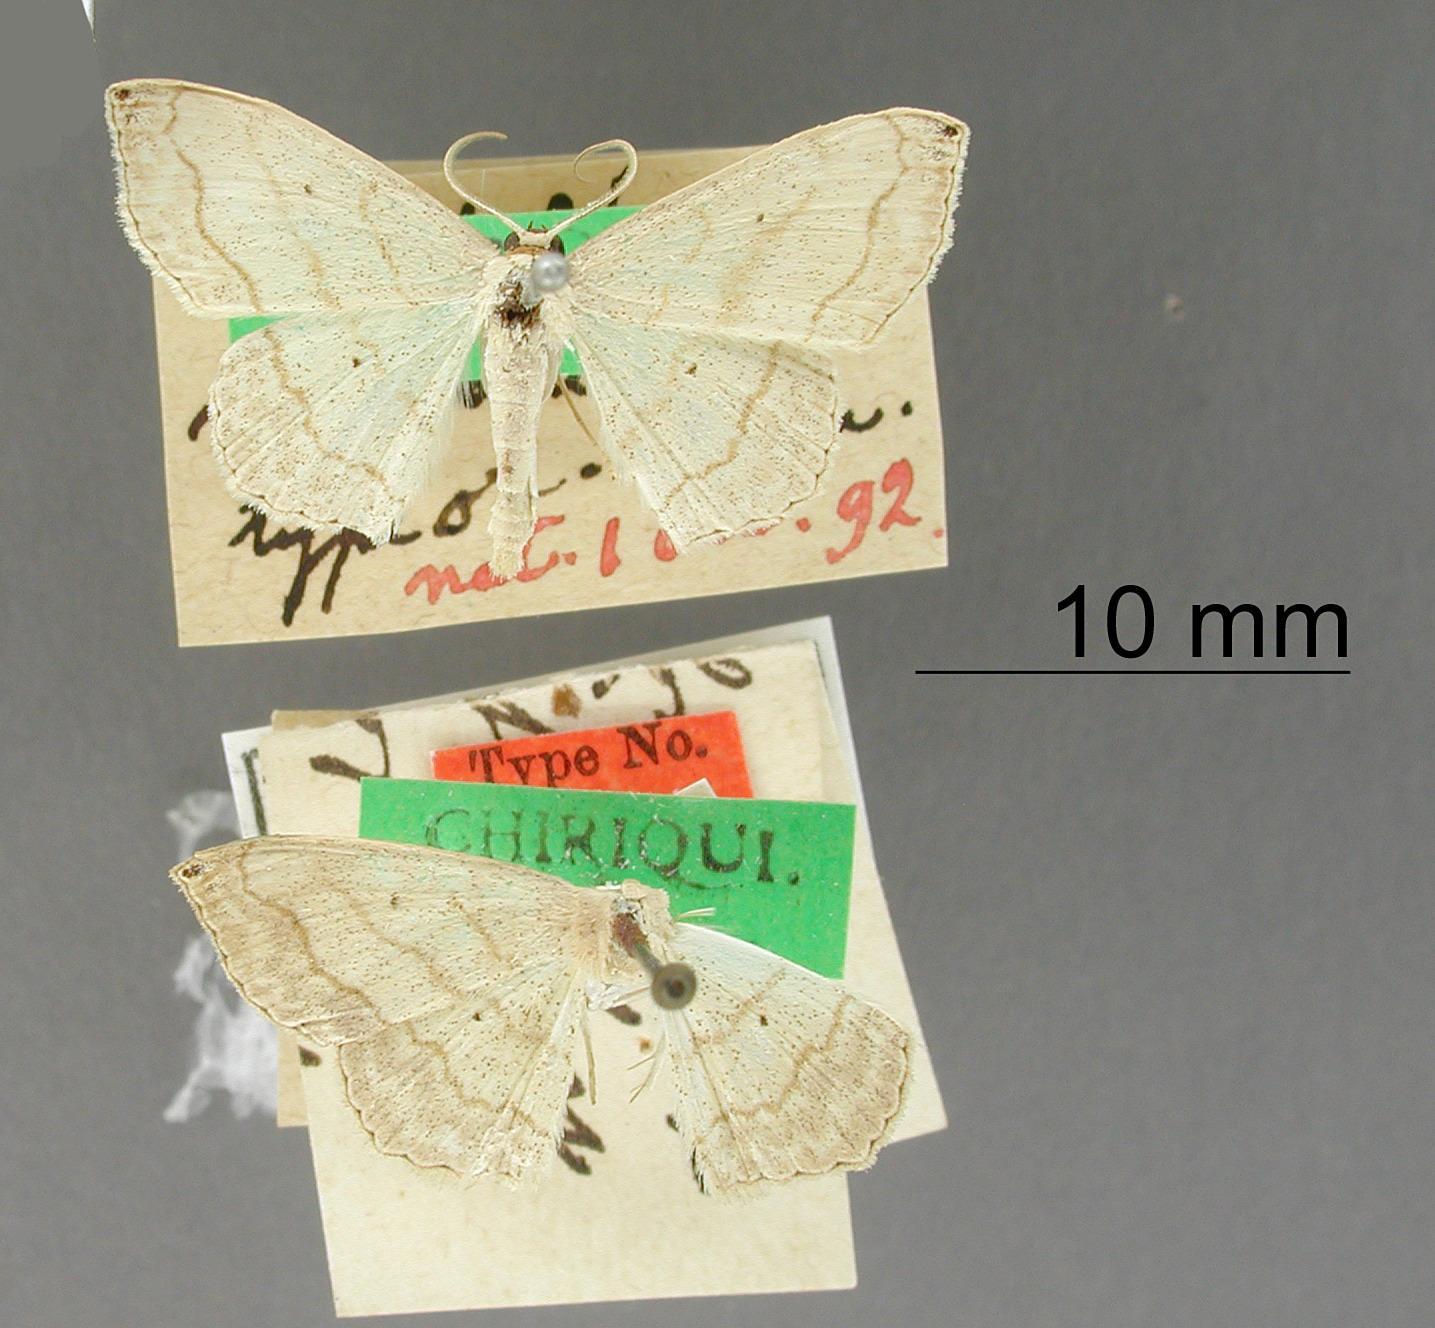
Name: Acidalia nigroapicata
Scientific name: Acidalia nigroapicata Thierry-Mieg, 1892
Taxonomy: Animalia, Arthropoda, Insecta, Lepidoptera, Geometridae, Sterrhinae
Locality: Chiriqui, Panama